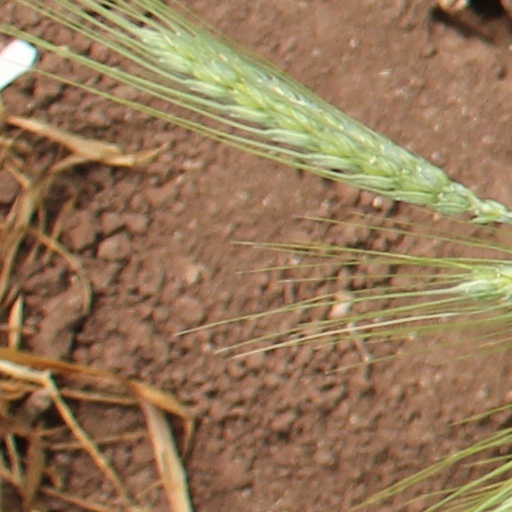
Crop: wheat